Sheaf House

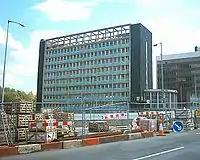
Sheaf House during Sheaf Square's rebuilding

Sheaf House was a nine-storey tower building by Sheaf Square, next to Sheffield railway station, in the centre of Sheffield, in South Yorkshire, England. The building was formerly the Sheffield area headquarters of British Rail.